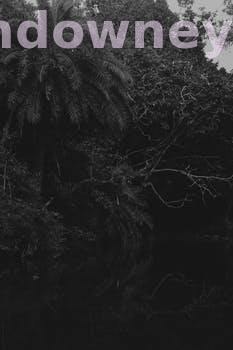
Label: Watermark